Siege of Port Hudson

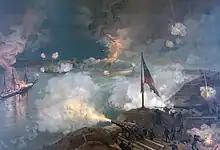
Unionist flotilla attacking Port Hudson

As Gardner strengthened his command, and gathered reinforcements from Pemberton sent by steamboat from Vicksburg, Banks dithered in New Orleans. He had little faith in the system of organization and military government left by Butler's command and spent much time re-organizing the Union administration and establishing a more relaxed civil government to placate former Confederate backers in the city. Banks was a "political general" and felt more comfortable with political organizing and social affairs than leading armies into the field against reputedly formidable fortifications. This lack of military zeal was noted by his officers. Colonel Sidney A. Bean recorded in his diary that under Butler, "much was accomplished with small means. Now nothing is accomplished with great means." The Union leader most offended by this apparent inertia was Rear Admiral David G. Farragut of the U.S. Navy. Although Banks reluctantly agreed to move against Port Hudson, his slow progress and the increased Rebel activity on the Mississippi in the area of Port Hudson caused Farragut's patience to run out. In March 1863 Farragut prepared to confront Port Hudson without Army support.